Vamana

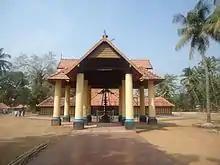
Thrikkakara Temple in Kerala

Bali enquires from his preceptor Shukra why his sacrifices are not being accepted by Agni, and is informed Vamana is coming to the sacrifice. Although realising that Vishnu cannot be refused, Bali is still considers it 'uncommon good fortune that the Lord, for whose sake various asceticism, gifts, sacrifices, etc., are performed' will accept his offering in person. Bali offers any riches or any amount of land Vamana chooses, but is requested to give only three steps.